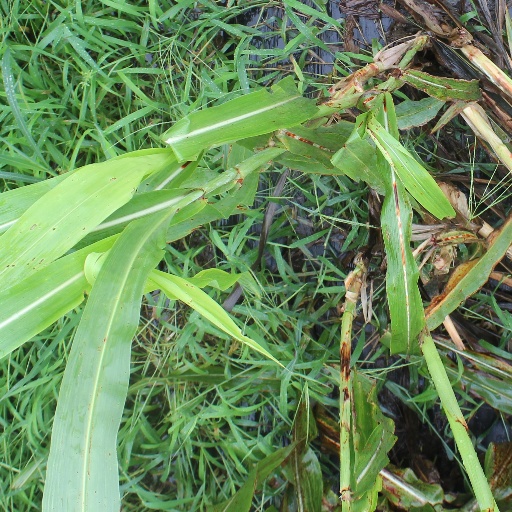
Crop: sorghum